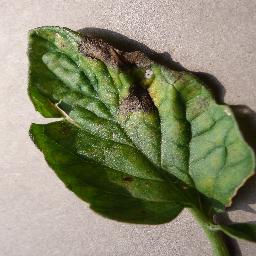
Label: Tomato___Late_blight